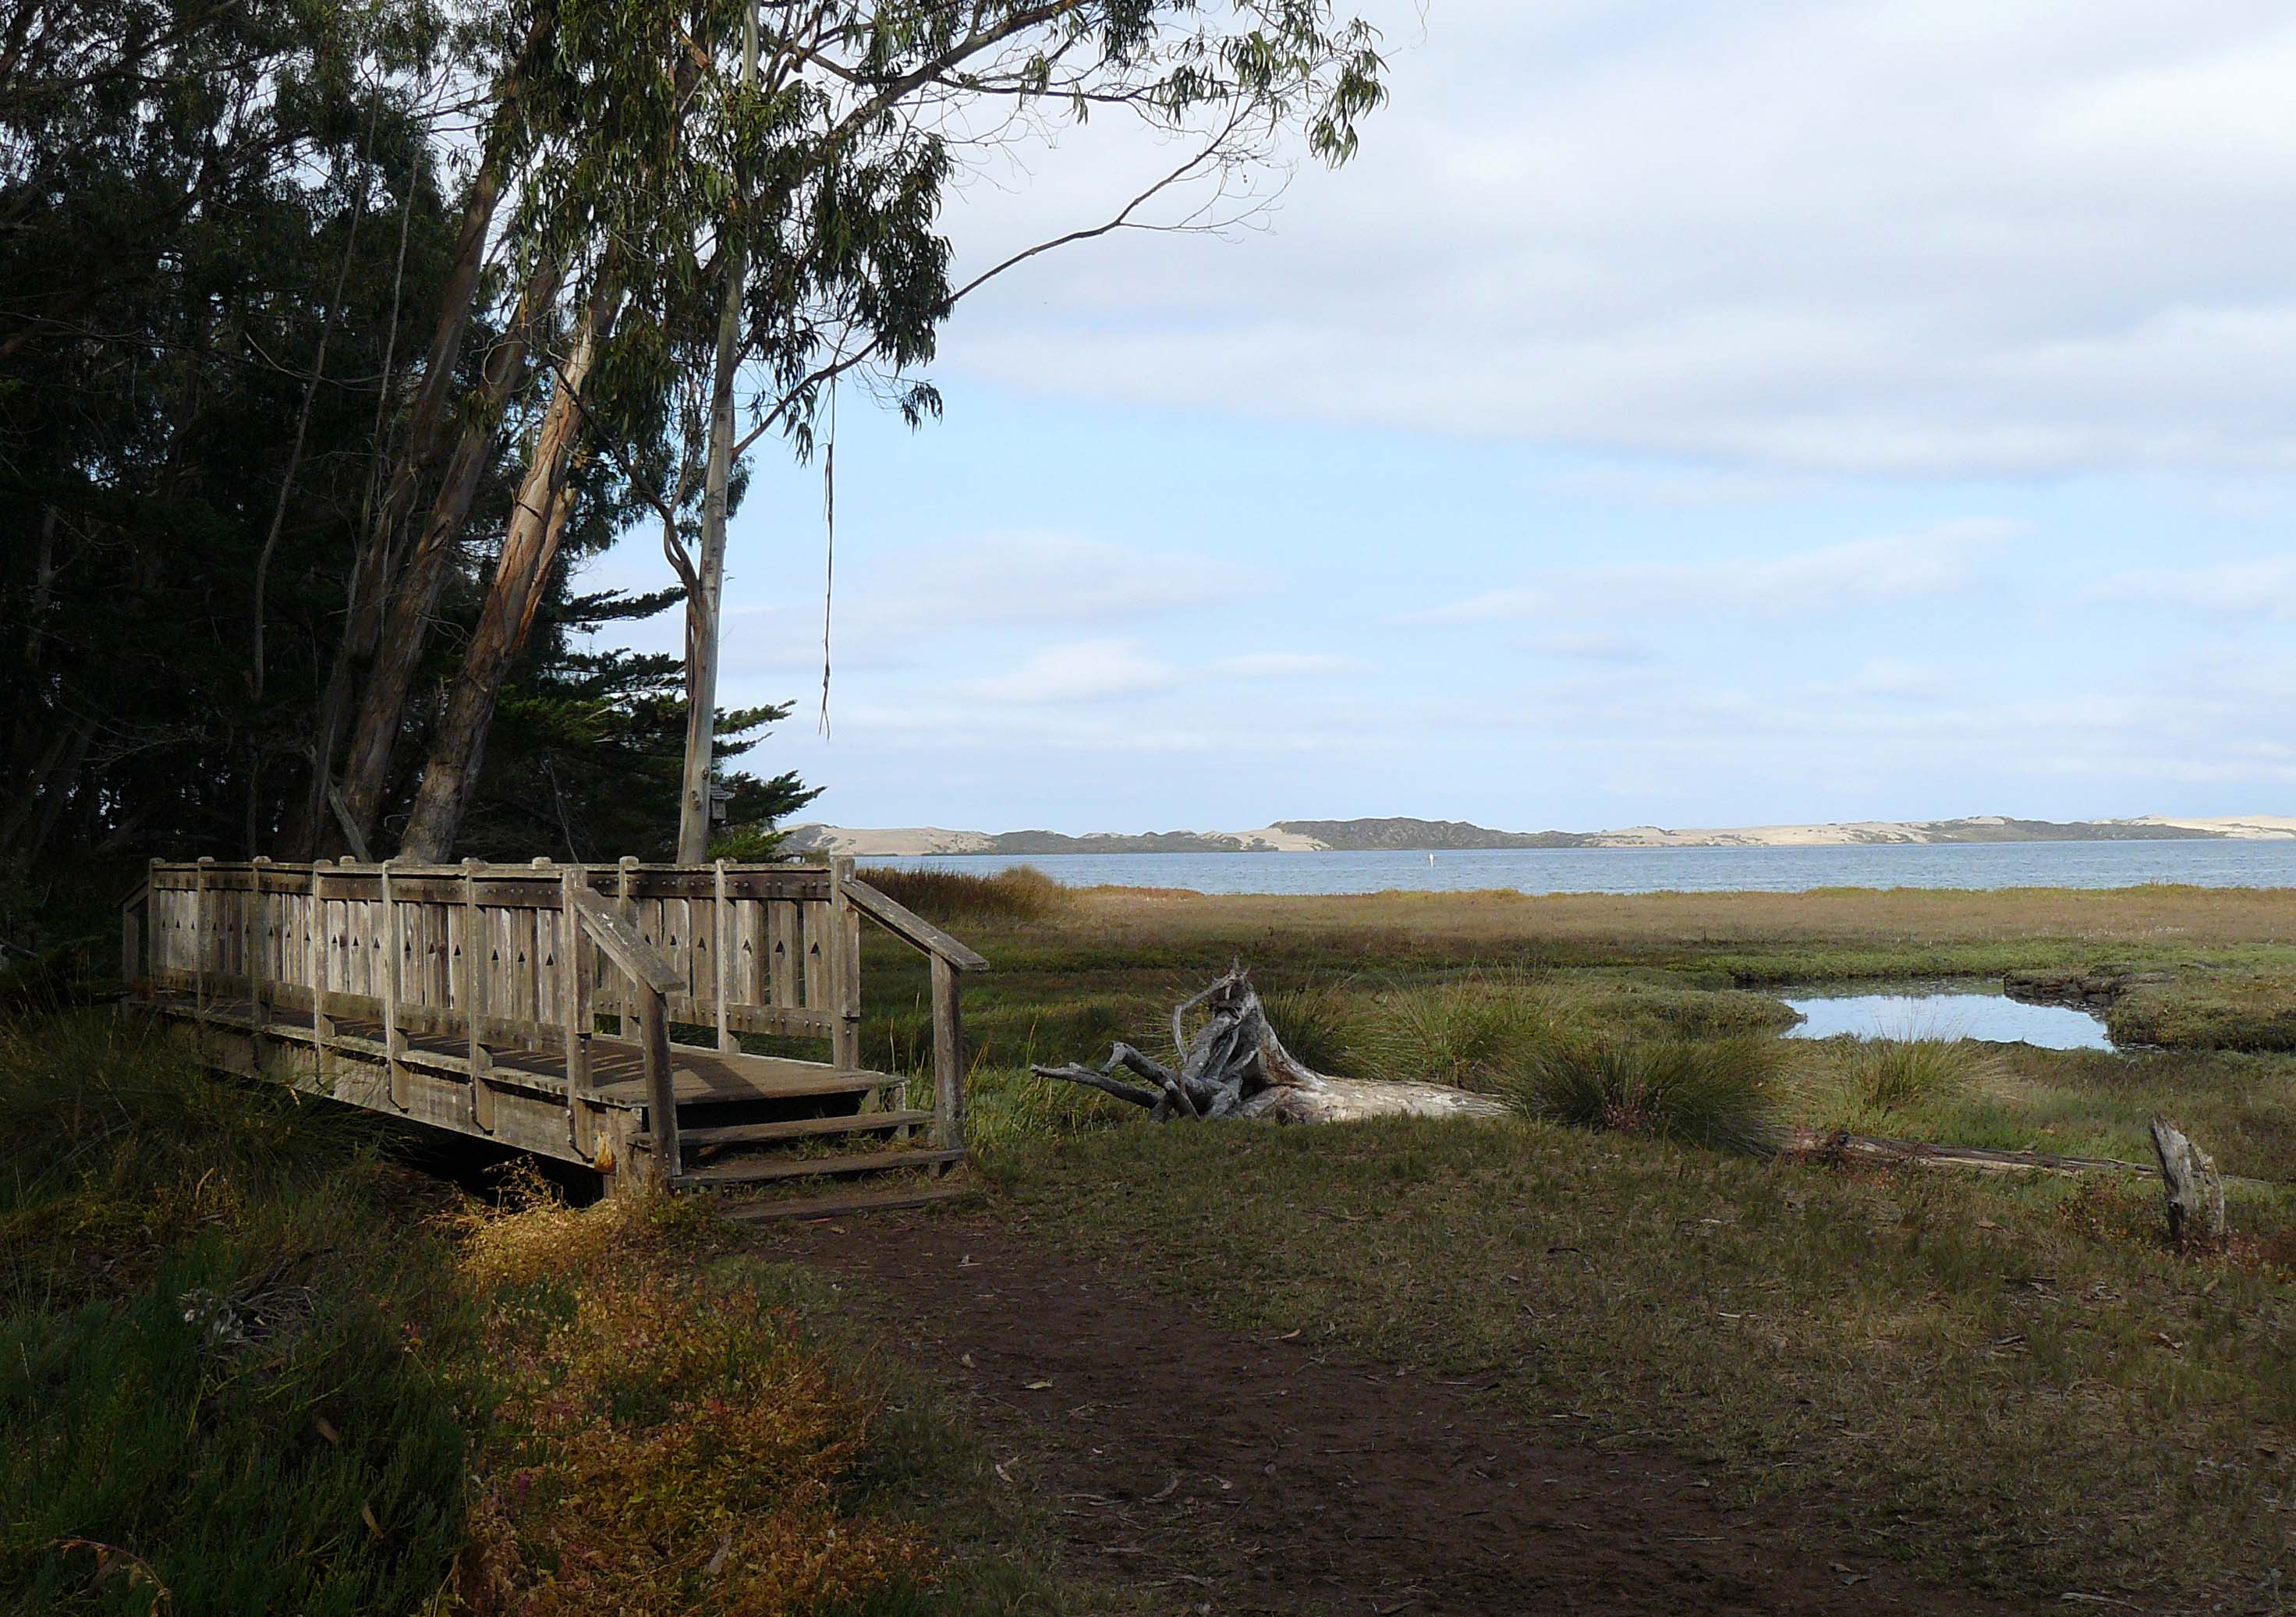
sea, coast, tree, nature, fog, cliff, scenic, terrain, waterway, wetland, habitat, morrobay, morrobayestuary, centralcoastcalifornia, rural area